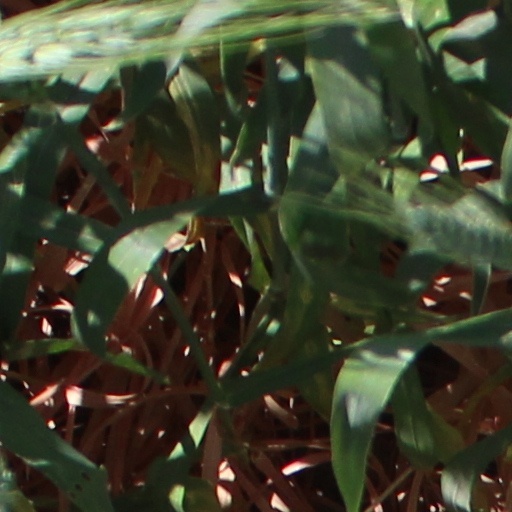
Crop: wheat